Joel Dreessen

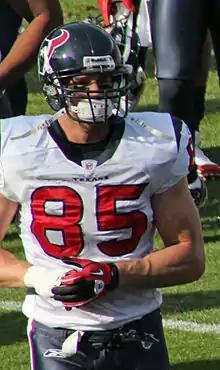
Dreessen with the Houston Texans in 2010

Joel Clifford Dreessen (born July 26, 1982) is an American former professional football tight end. He was selected by the New York Jets in the sixth round of the 2005 NFL draft. He played college football at Colorado State. Dreessen also played for the Houston Texans and Denver Broncos.